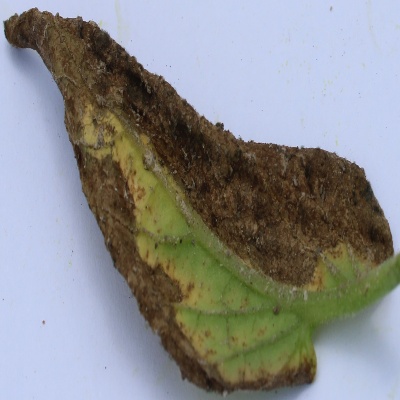
Crop: Tomato
Condition: leaf blight